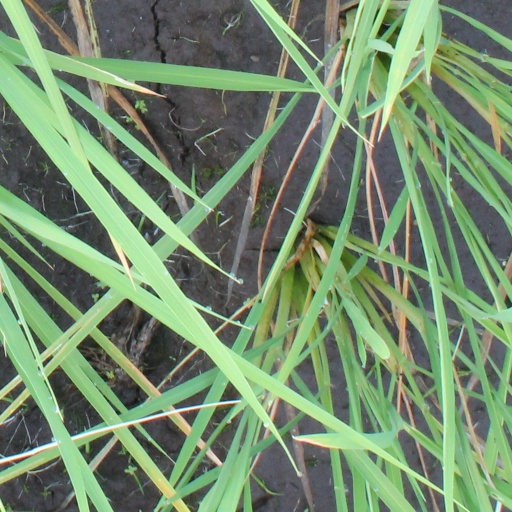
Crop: rice